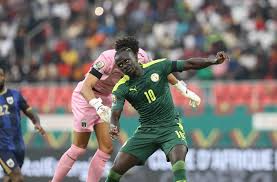
Lii de nataalu kuppe la boo xam ne ñaari góor ñoo ci nekk. Kii sol lu nëtëx bu nu def limtu fukk, kenn ki sol, col gu xonq. Mel na ne jàppkat la walla ab nappkat.  Ëe am na nit ñu nekk seen ginnaaw waaye dañu leen a lëntal moo tax neexuñ gis..